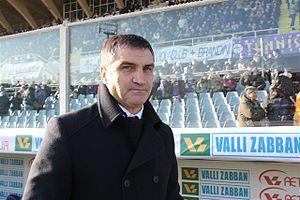
Luigi De Canio, né le 26 septembre 1957 à Matera, est un footballeur italien, reconverti comme entraîneur.